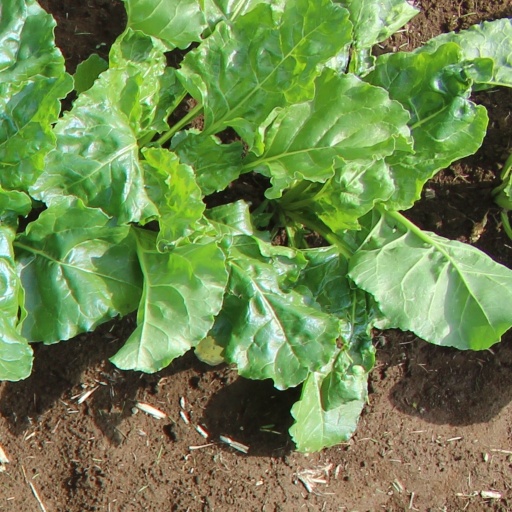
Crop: sugar beet